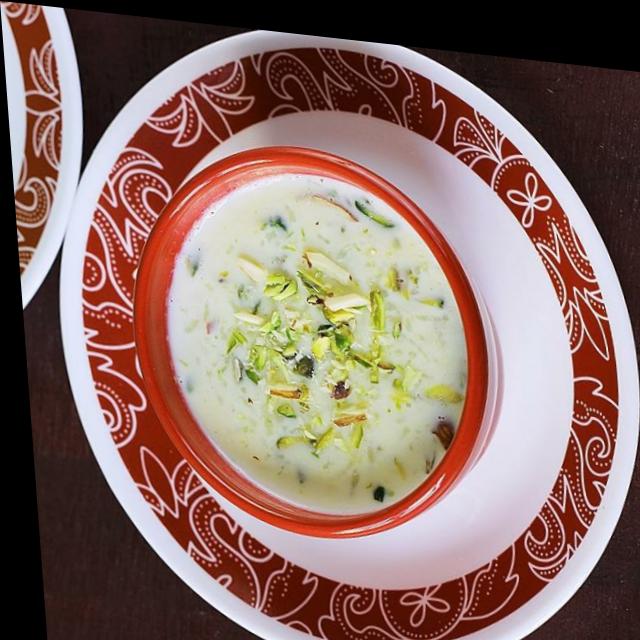
Dish: kheer